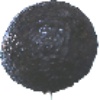
Label: Avocado ripe 1